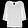
Label: Shirt